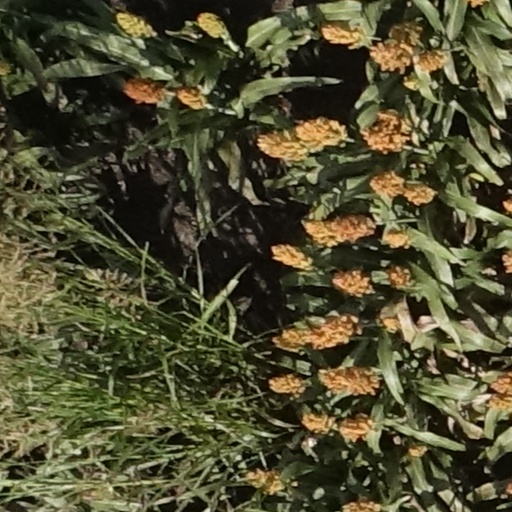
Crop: sorghum